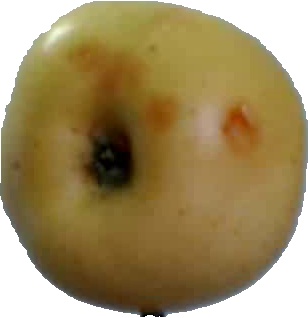
Label: apple_6